Margarita Simonyan

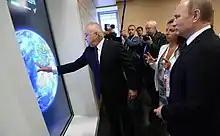
Simonyan with Russian President Vladimir Putin and television presenter Dmitry Kiselyov in June 2016

On 31 December 2013, she was cross-appointed as the editor-in-chief of the new government owned news agency Rossiya Segodnya and serves as editor-in-chief of both organizations concurrently. In May 2016, after she was included in the sanctions list of Ukraine by President Petro Poroshenko, she was denied entry to Ukraine.